U.S. Route 101 in Washington

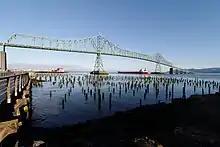
The Astoria–Megler Bridge carries US 101 over the Columbia River between Oregon and Washington

US 101 enters Washington on the Astoria–Megler Bridge, a bridge connecting Astoria, Oregon, to Megler, Washington, over the Columbia River near its mouth. It is the longest continuous truss bridge in North America and among the longest of its kind in the world. At the north end of the bridge is a junction with SR 401, which travels northeast along the Columbia River while US 101 turns west to follow the river downstream. The highway turns northwest along the river into Fort Columbia State Park, where it travels through a tunnel that passes under the historic fort's grounds, and continues onward through the town of Chinook. US 101 turns west around the head of Baker Bay near Port of Ilwaco Airport and intersects its short alternate route, which bypasses the coastal section of the highway. US 101 then dives southwesterly along the Wallacut River into Ilwaco, where it runs through town as Spruce Street and turns north onto 1st Avenue at an intersection with SR 100, which provides access to Cape Disappointment State Park.